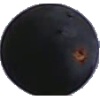
Label: Grape Blue 1